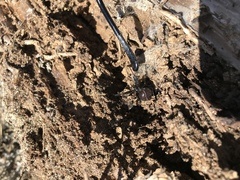
Species: Lactrodectus_hesperus